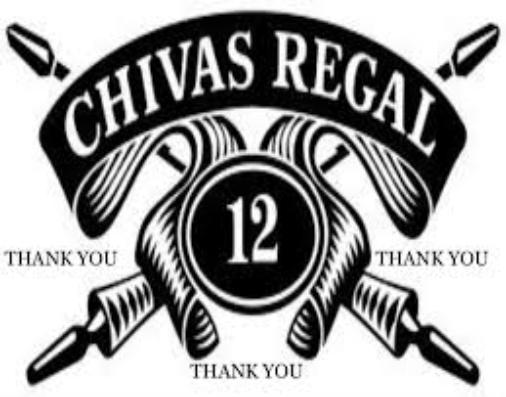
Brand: CHIVAS REGAL
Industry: Food